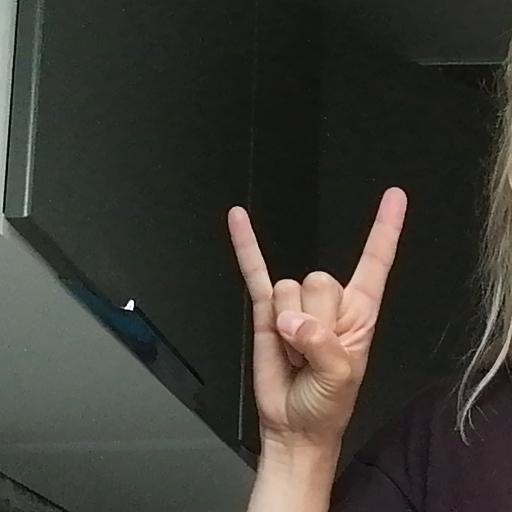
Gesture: rock